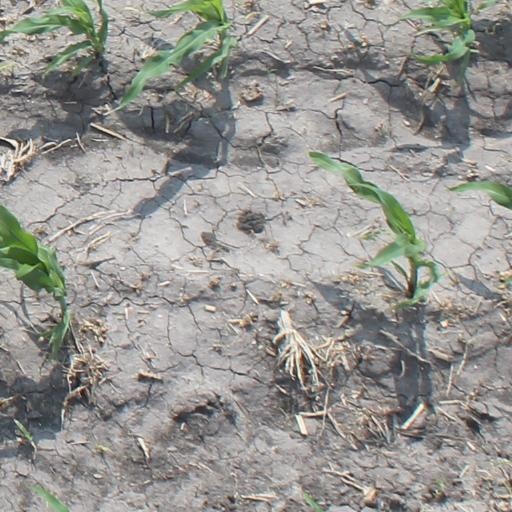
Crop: maize; corn